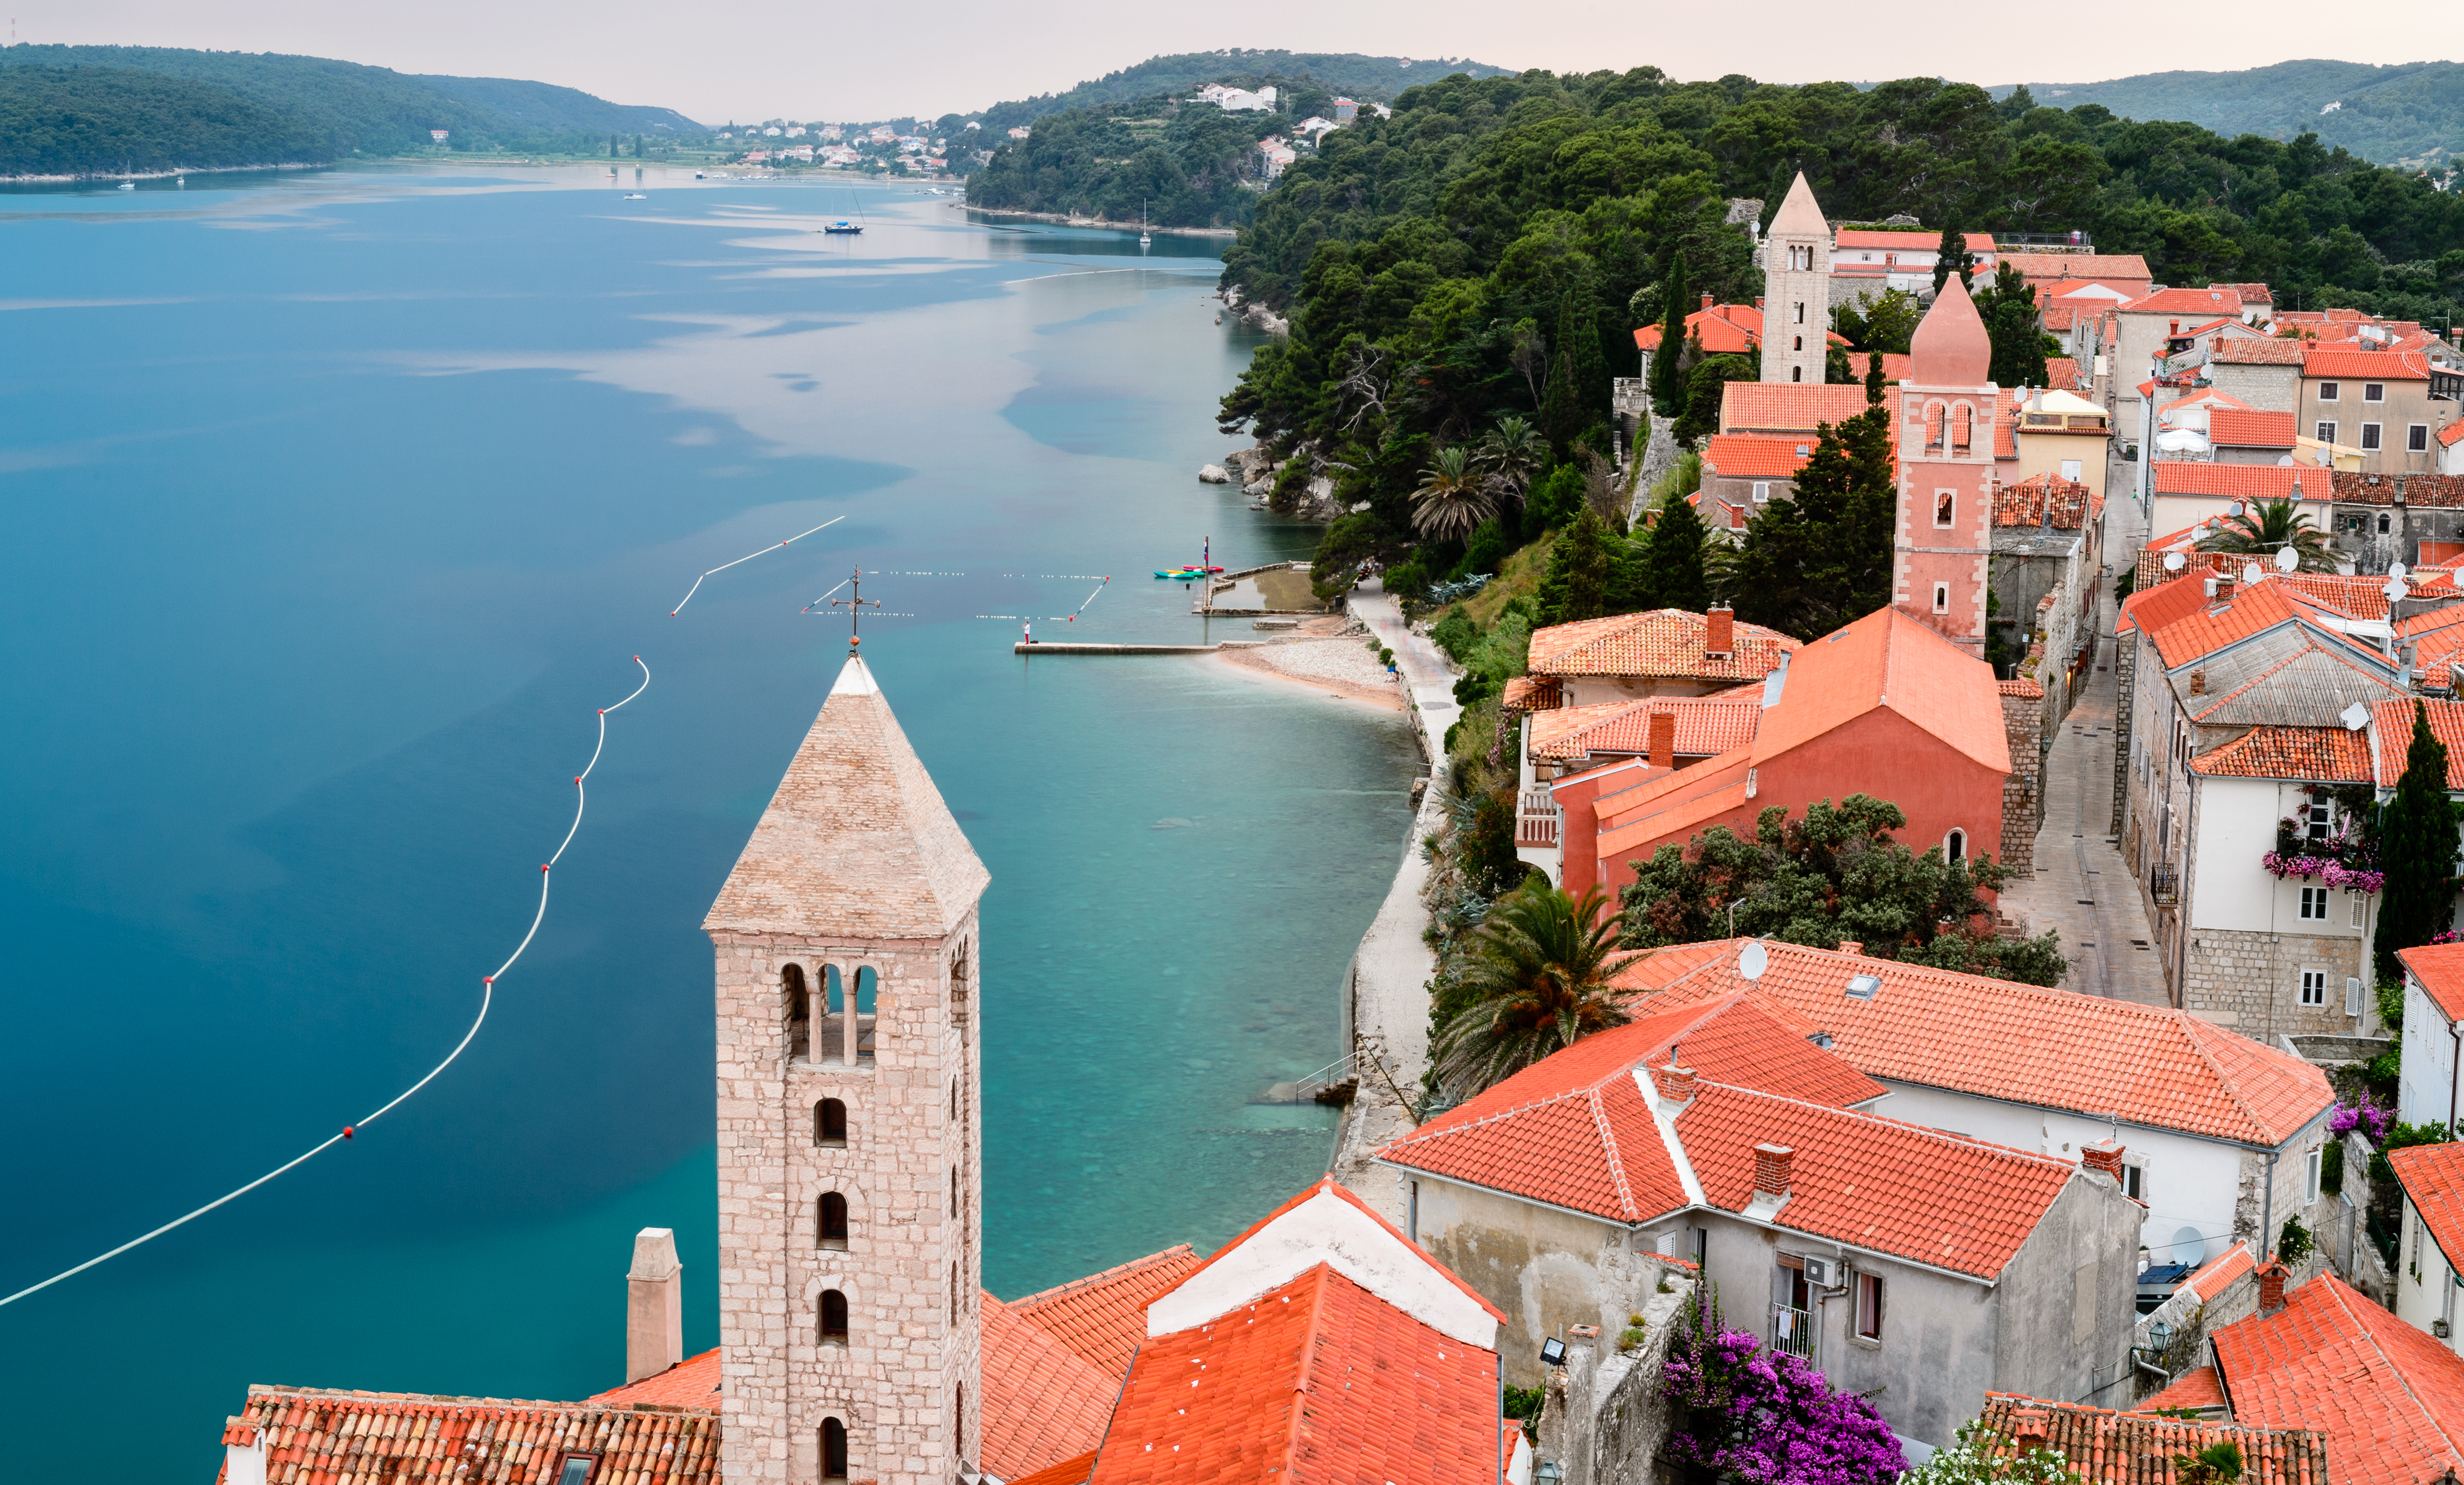
landscape, sea, coast, town, panorama, vacation, tower, seascape, bay, nikon, tourism, croatia, steeple, belltower, nikond4, d4, hvratska, arbe, rab, aerial photography